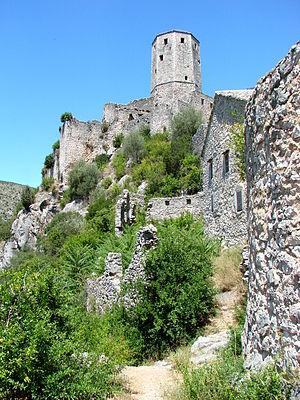
La forteresse de Počitelj se trouve en Bosnie-Herzégovine, sur le territoire du village de Počitelj et dans la municipalité de Čapljina. Elle remonte au XVᵉ siècle et fait partie de l'« ensemble historique et urbanistique de Počitelj », inscrit sur la liste des monuments nationaux de Bosnie-Herzégovine et proposé par le pays pour une inscription au patrimoine mondial de l'UNESCO.